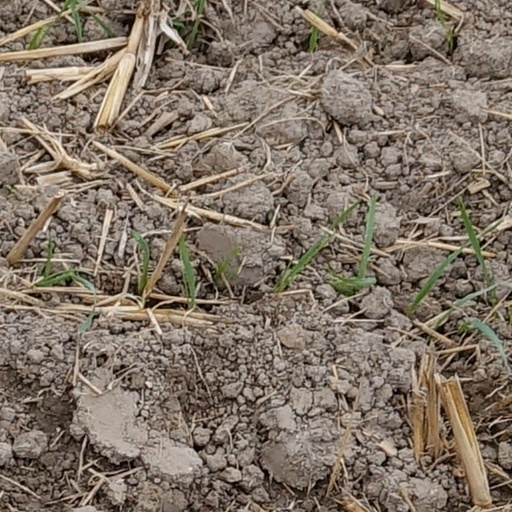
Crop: wheat